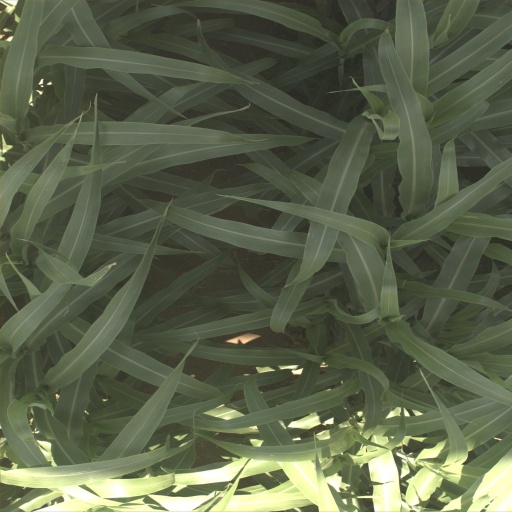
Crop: sorghum